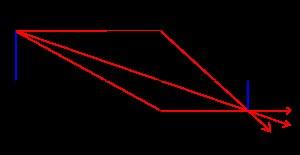
En optique, une relation de conjugaison ou formule de conjugaison est une formule mathématique reliant la position d'un objet à celle de son image par un système optique. Elle tire son nom du fait qu'en optique géométrique, dans les conditions de stigmatisme, c'est-à-dire lorsque tous les rayons issus d'un point objet émergent en sortie du système en un point unique, ce point est appelé image conjuguée du point objet. On dit aussi alors que les deux points sont conjugués. En pratique, les systèmes optiques n'étant pas rigoureusement stigmatiques, les relations de conjugaison ne peuvent être appliquées que dans les conditions de Gauss.